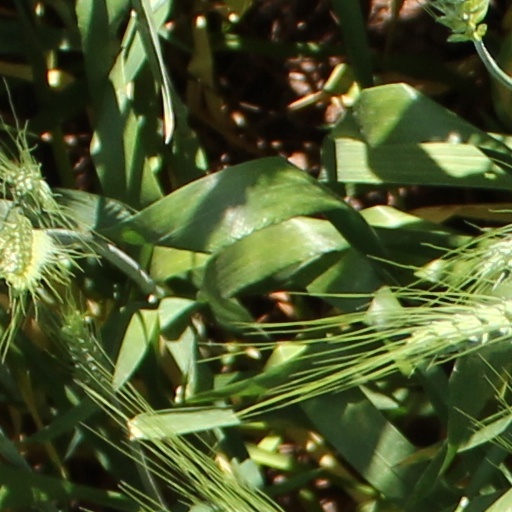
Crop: wheat